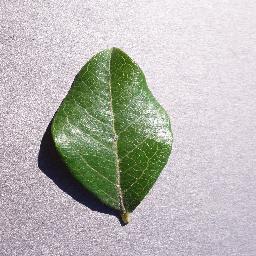
Label: Blueberry___healthy